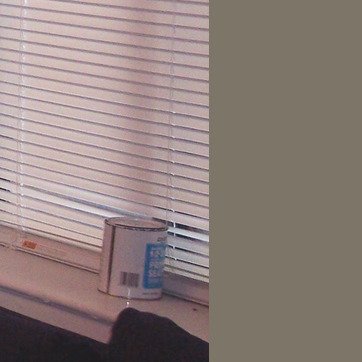
Material: plastic